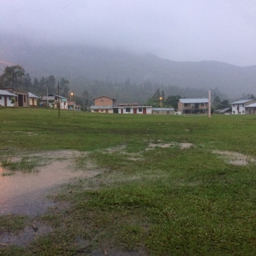
rainy campsite in the town 's municipal field .